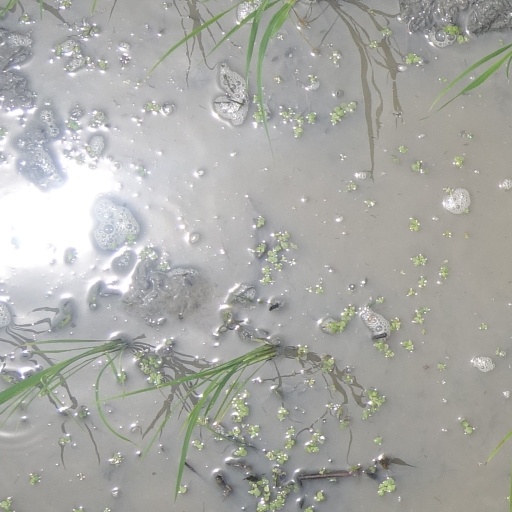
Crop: rice